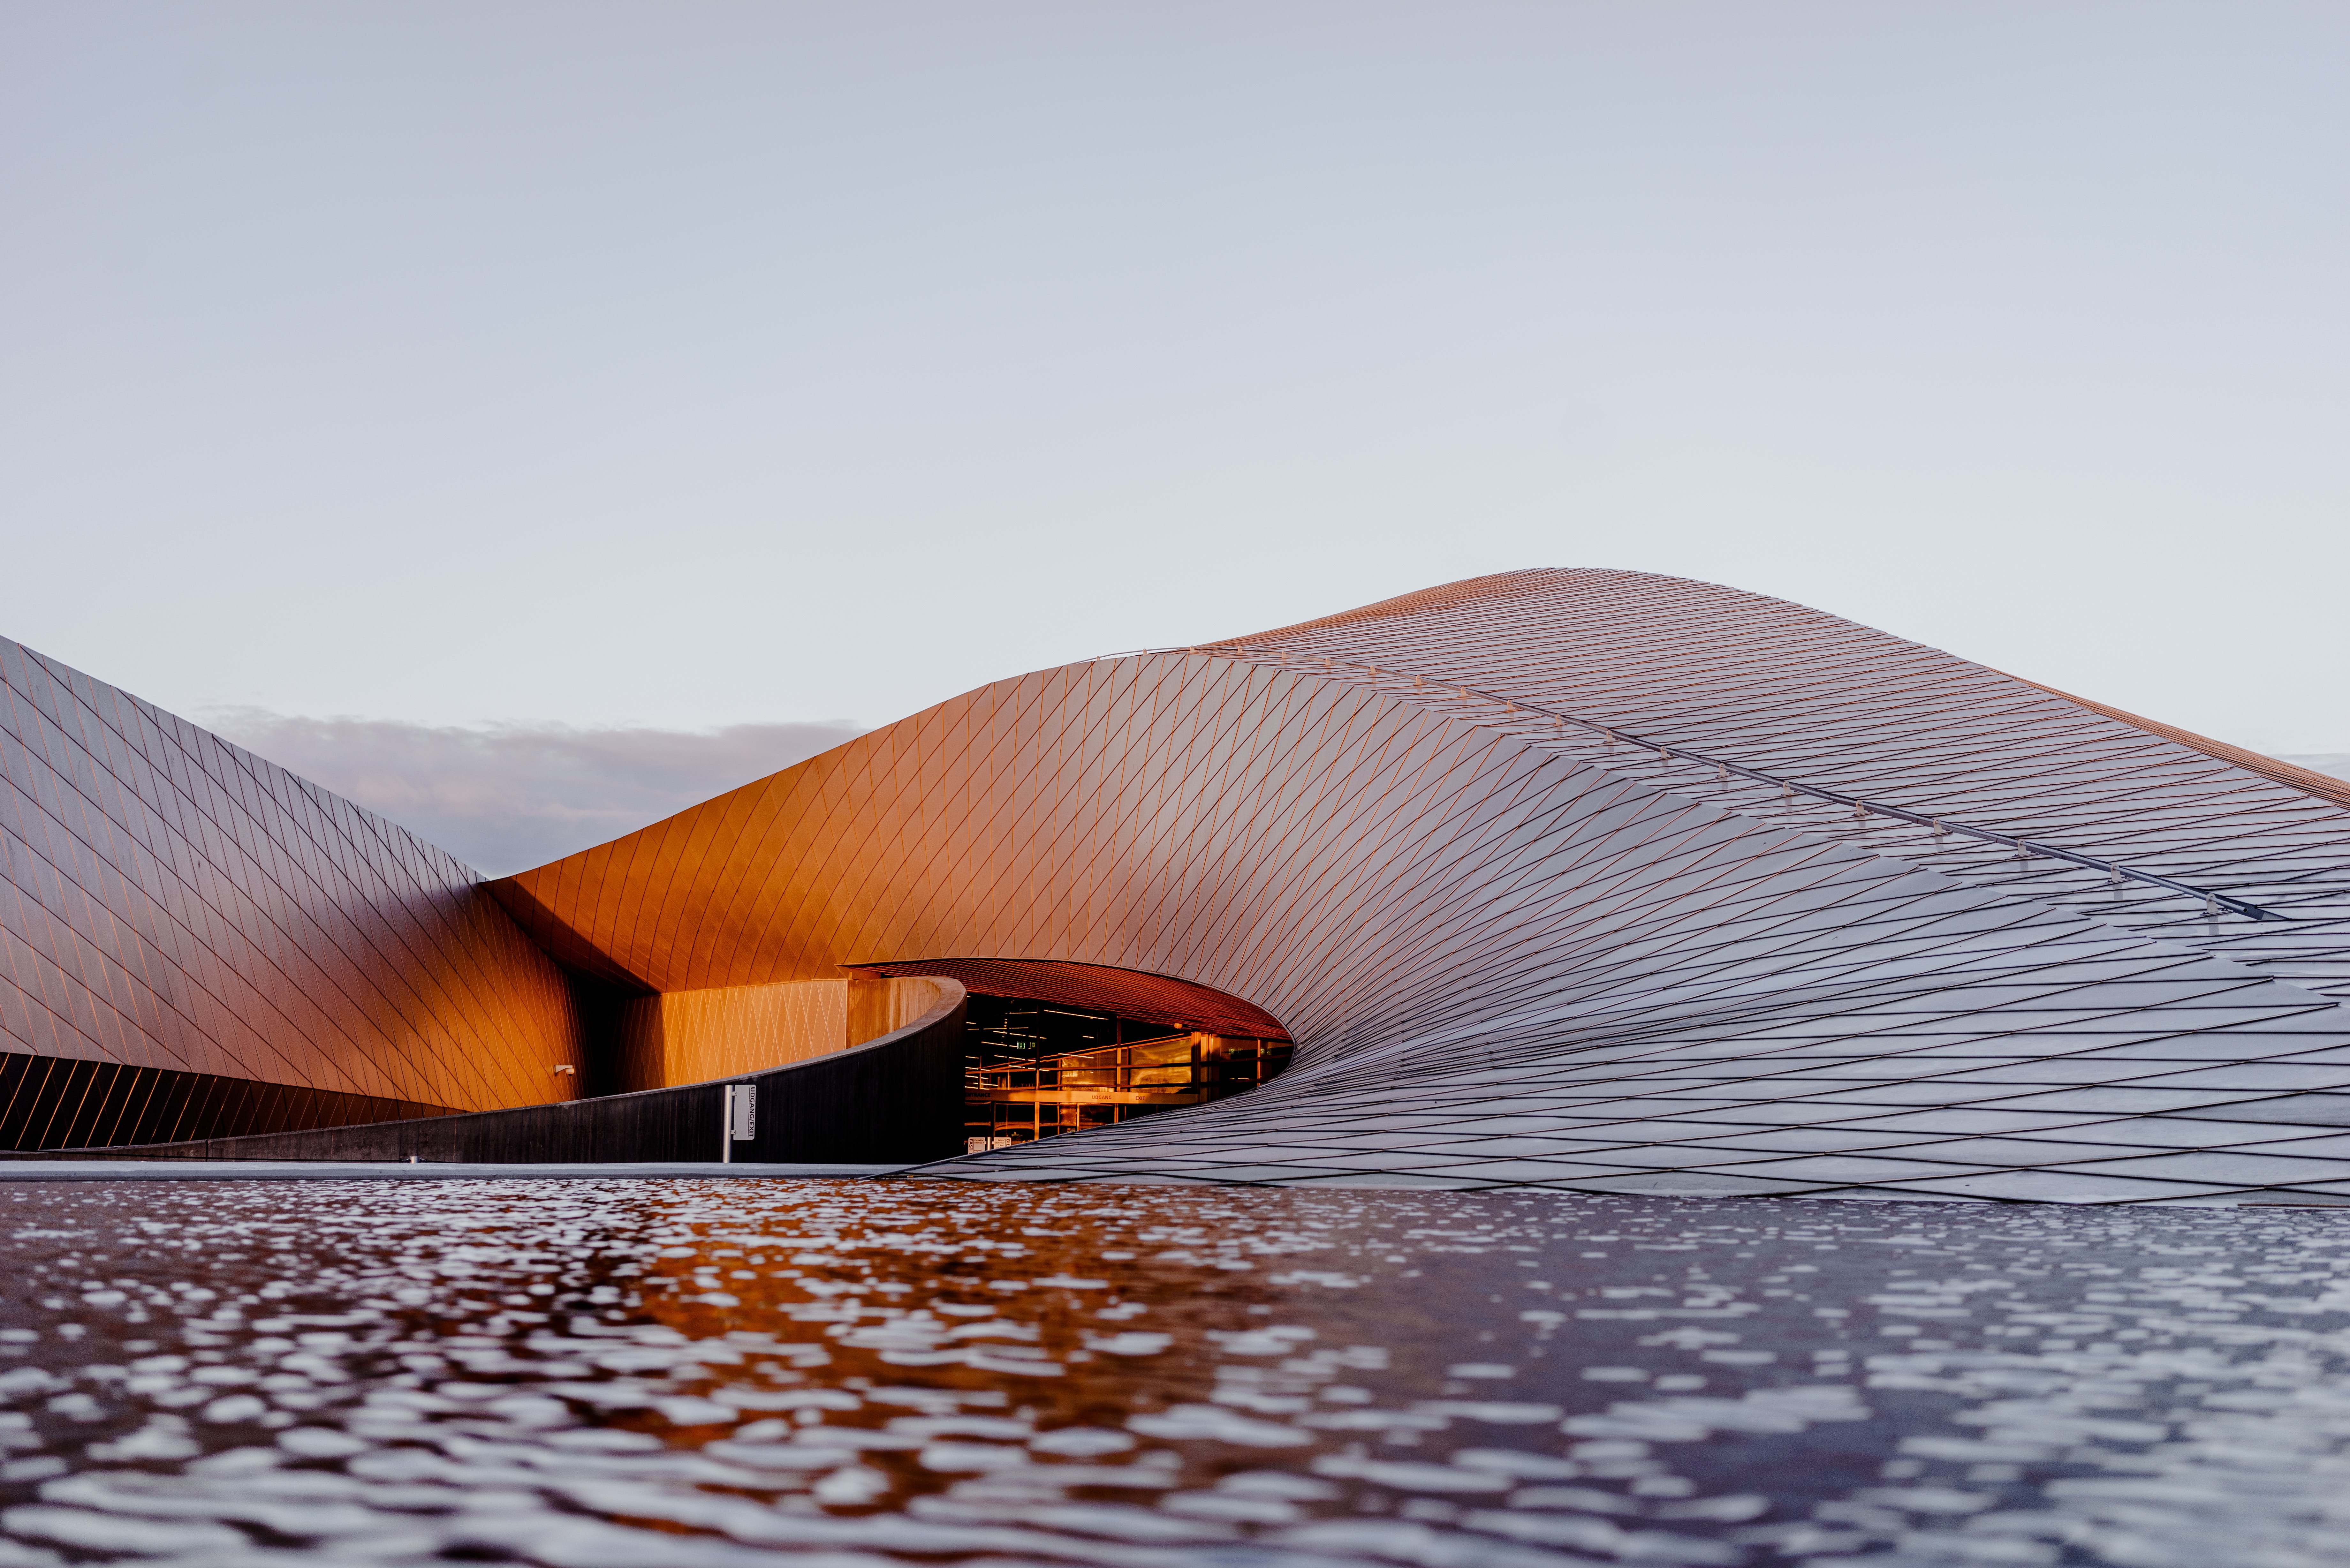
landscape, sand, horizon, architecture, sunlight, wave, roof, building, reflection, facade, modern, nordic, natural environment, atmosphere of earth